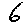
Label: 6